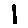
Label: 1